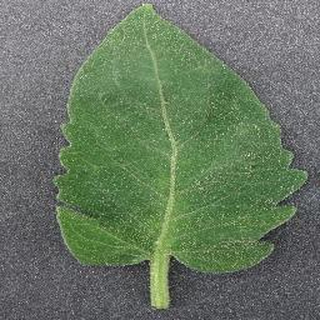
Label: healthy_tomato